Murder of Iordanka Apostolova

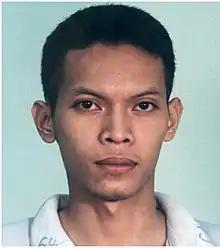
Shaiful Edham bin Adam, the first accused, who allegedly planned to kill Apostolova.

On 29 July 1998, Shaiful Edham bin Adam and Norishyam s/o Mohamed Ali stood trial in the High Court of Singapore for the murder of Iordanka Apostolova. Lawyer Peter Fernando represented Norishyam while James Bahadur Masih was in charge of defending Shaiful.